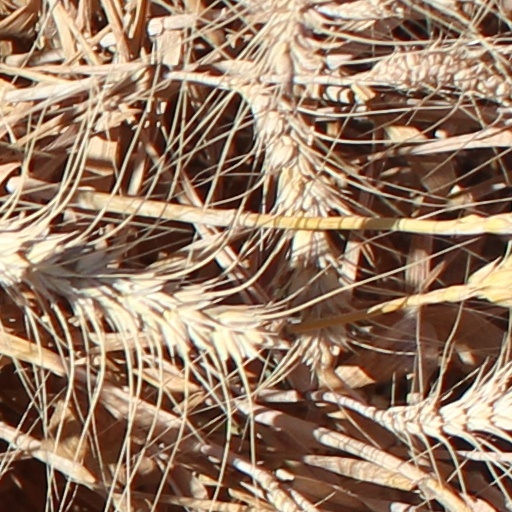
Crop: wheat